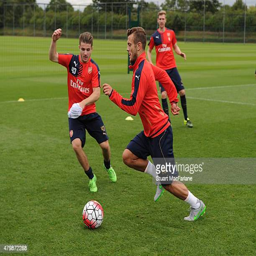
soccer player and footballer during a training session